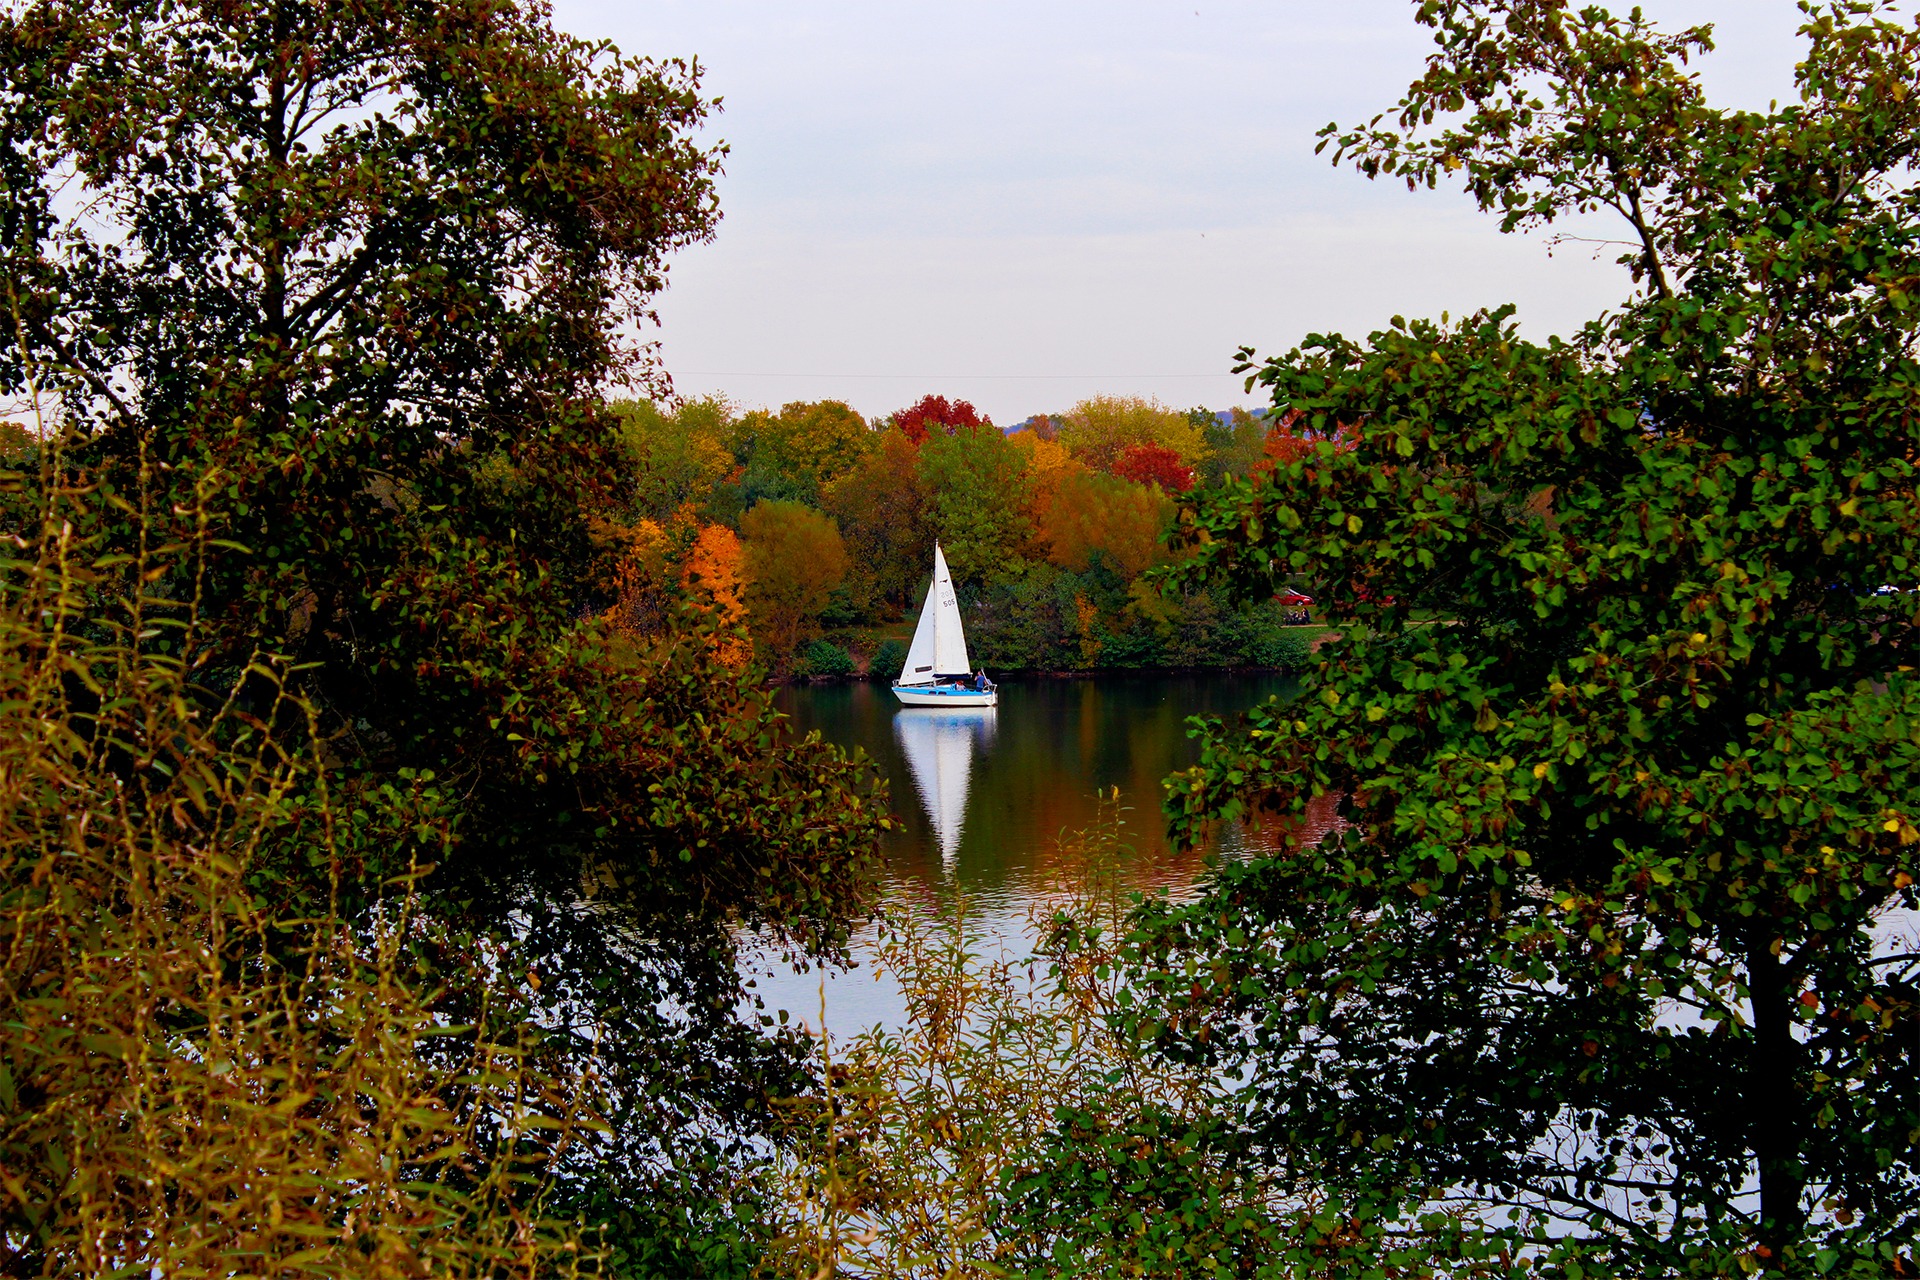
landscape, tree, nature, forest, plant, sunlight, morning, leaf, flower, pond, reflection, autumn, garden, season, waterway, woodland, habitat, rural area, water boat, woody plant